Elm-Lappwald Nature Park

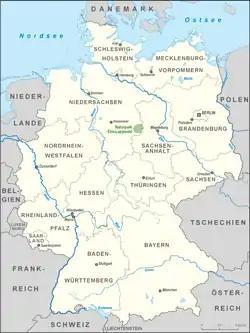
Location of the Elm-Lappwald Nature Park

The nature park has an area of about and lies within the districts of Helmstedt and Wolfenbüttel. It is bordered to the west by the city of Brunswick and to the north by Wolfsburg. The A 2 motorway from Hanover to Berlin cuts through the northern part of the park. Within the nature park are the following hill ranges, landscapes and forests: